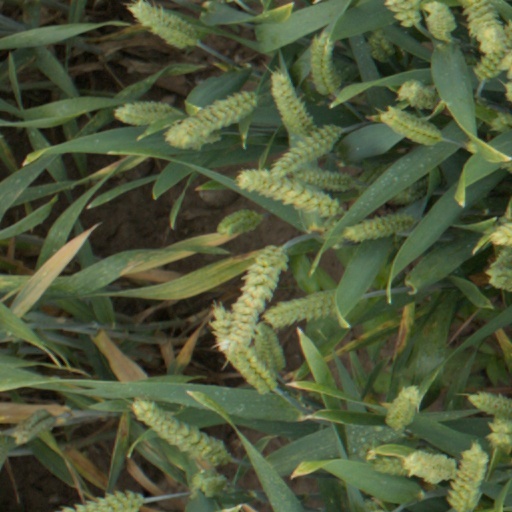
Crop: wheat